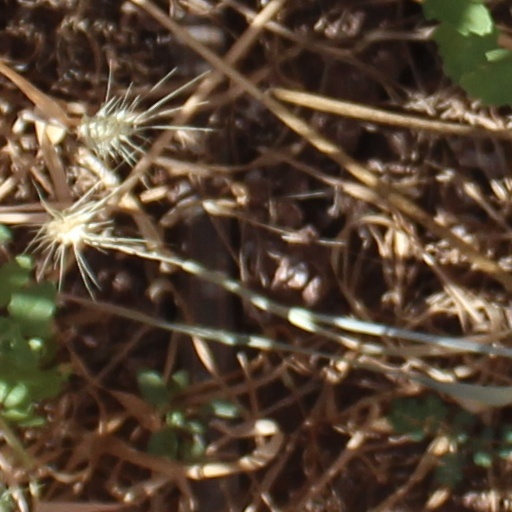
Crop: wheat